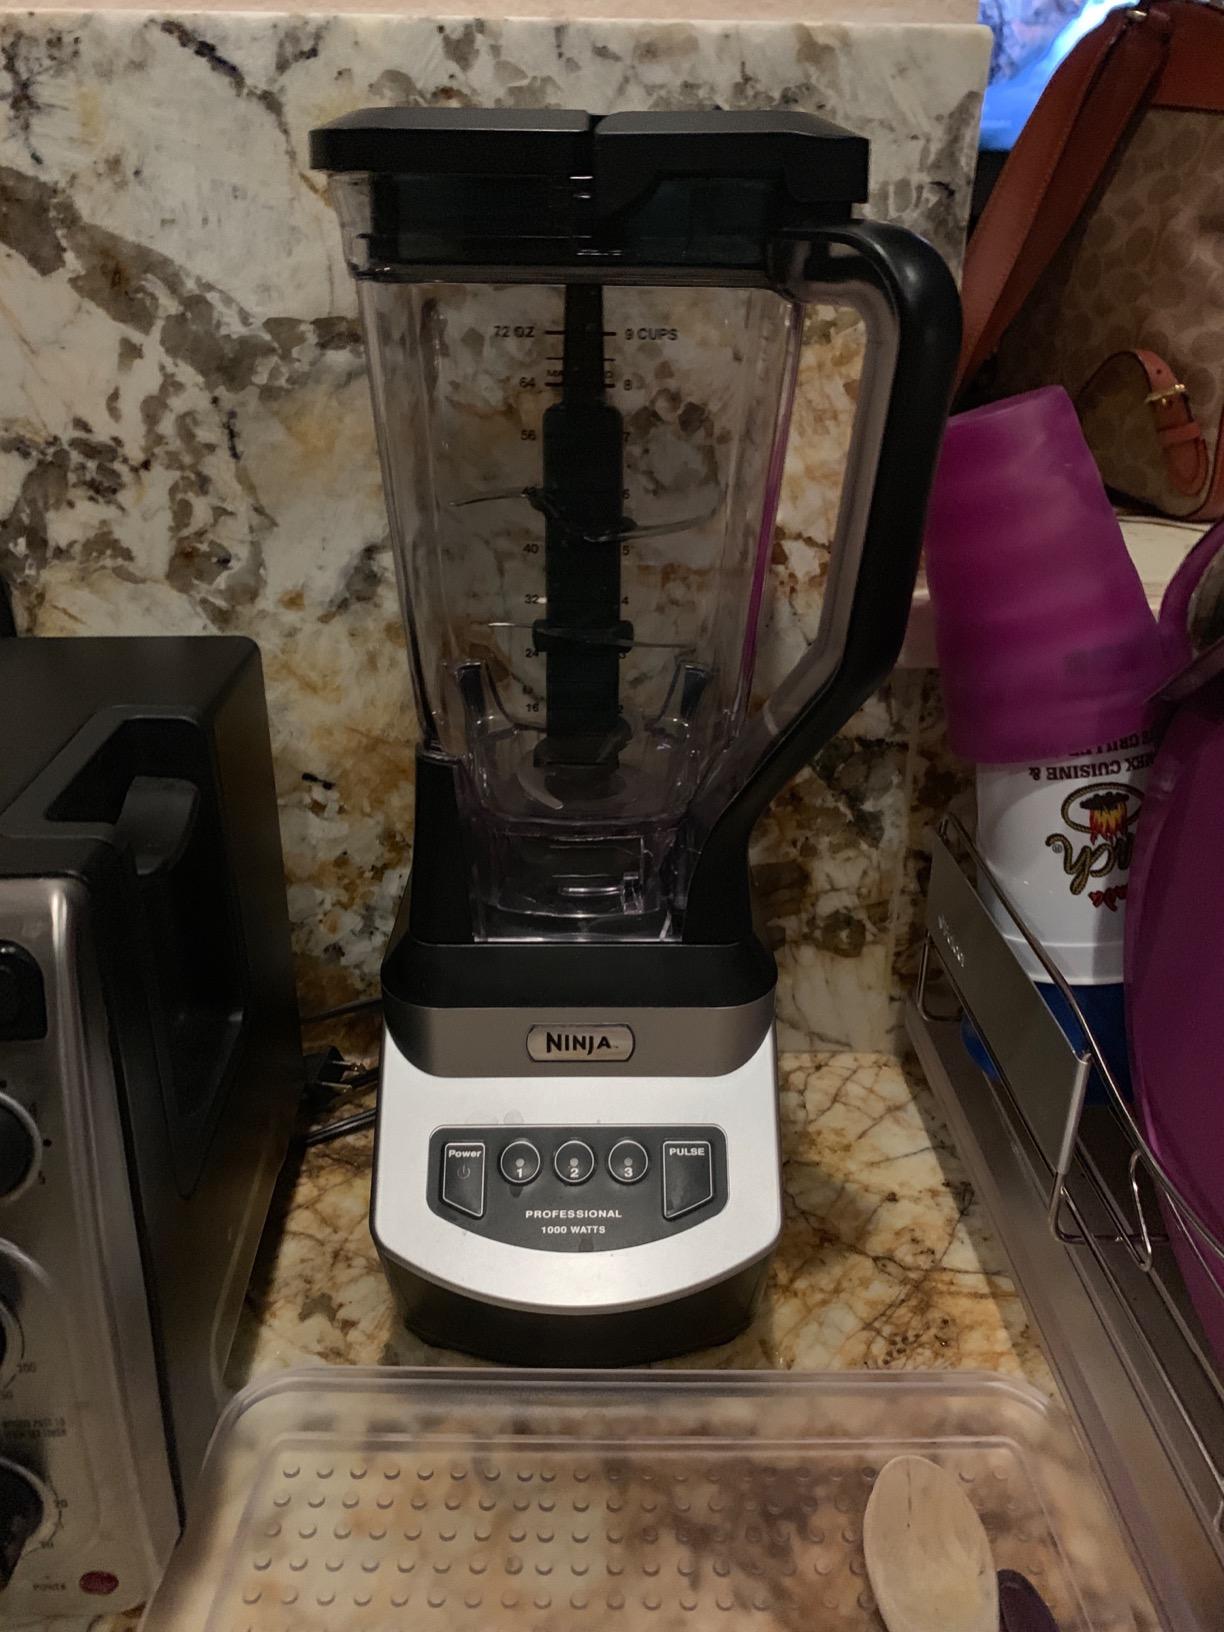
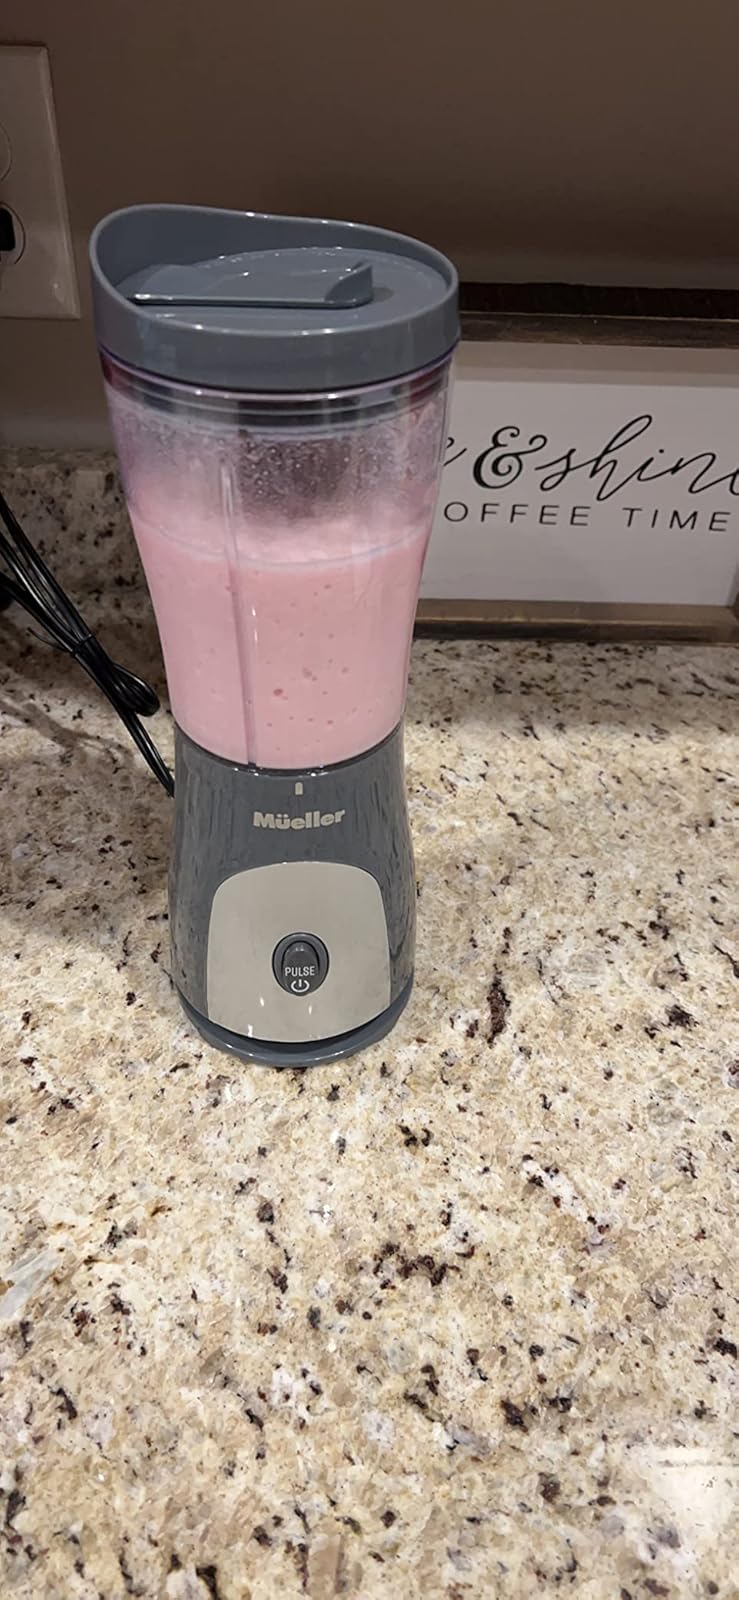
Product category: items_blender
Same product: no